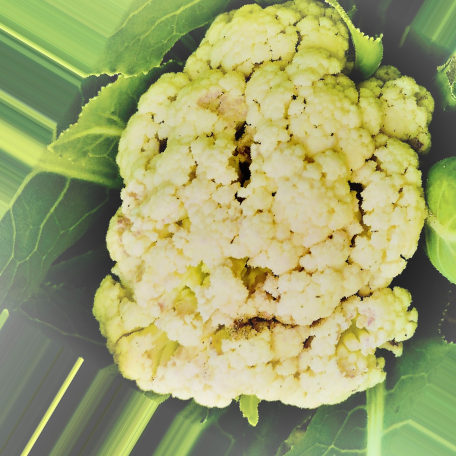
Label: Bacterial spot rot